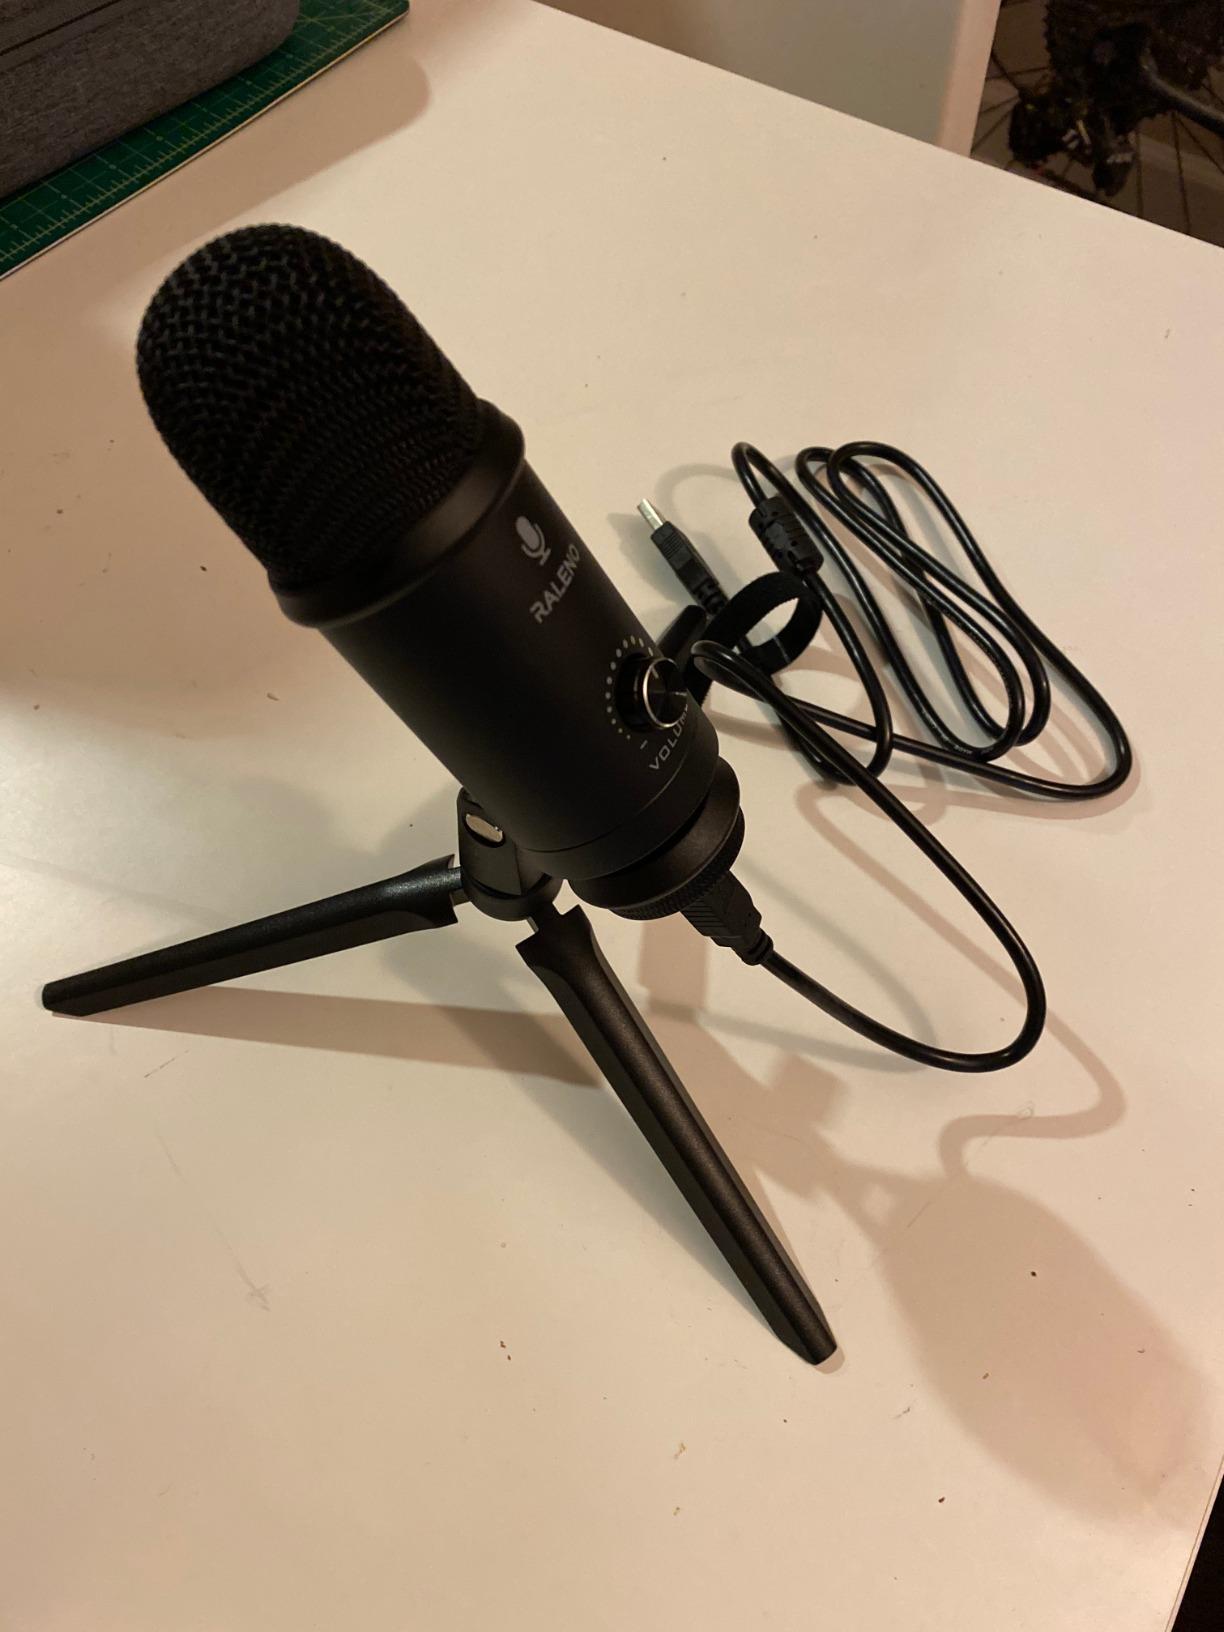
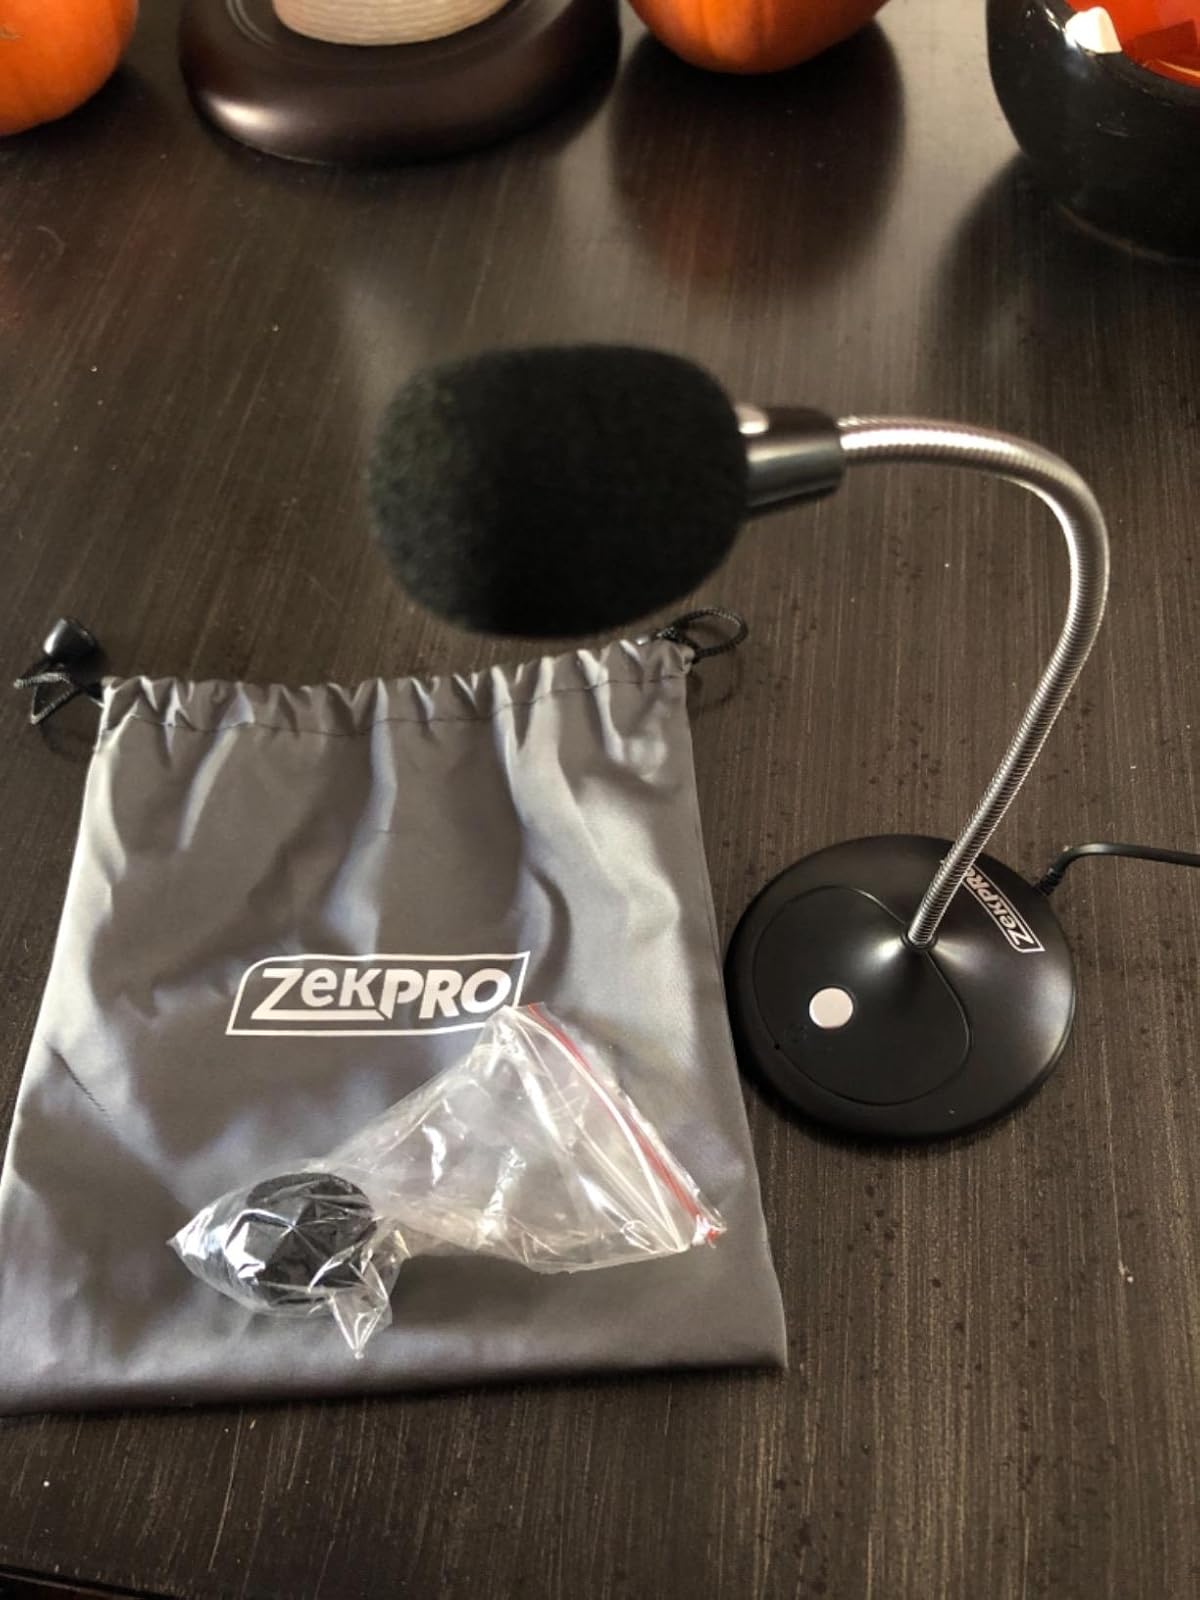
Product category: microphone
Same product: no